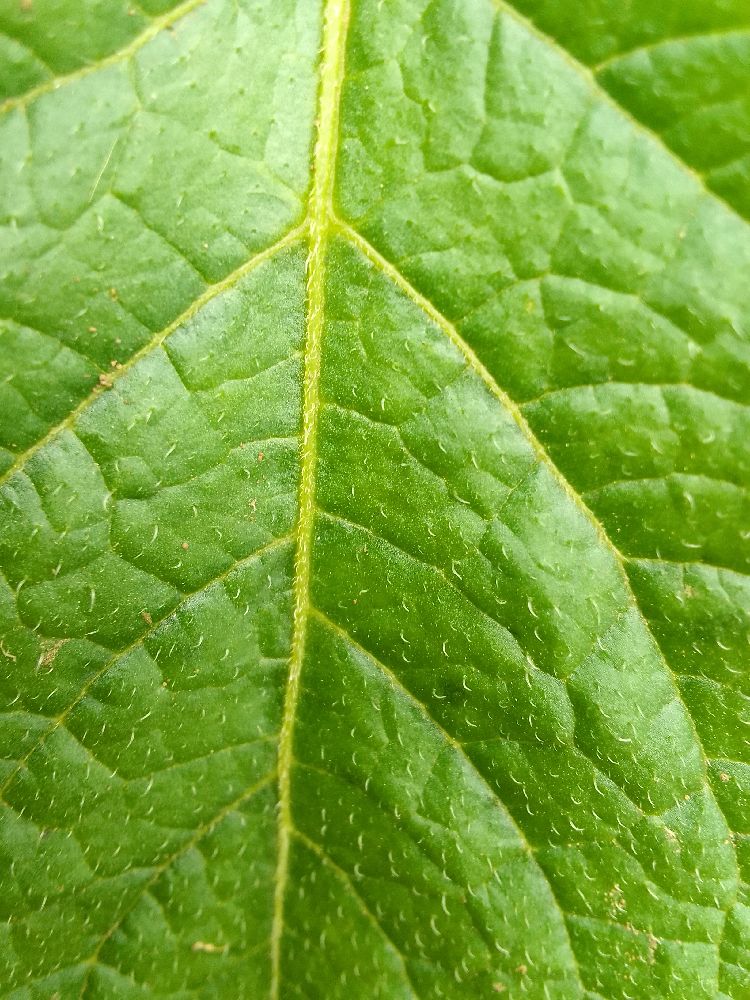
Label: Healthy